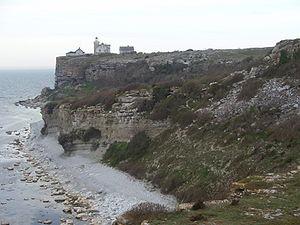
Stora Karlsö est une petite île suédoise de la mer Baltique. Elle est située à environ 6 km à l'ouest de Gotland. Elle a une superficie de 2,5 km² et atteint 52 mètres de haut. La plupart de l'île est constitué d'un plateau calcaire, bordé de falaises escarpées le long de la côte.